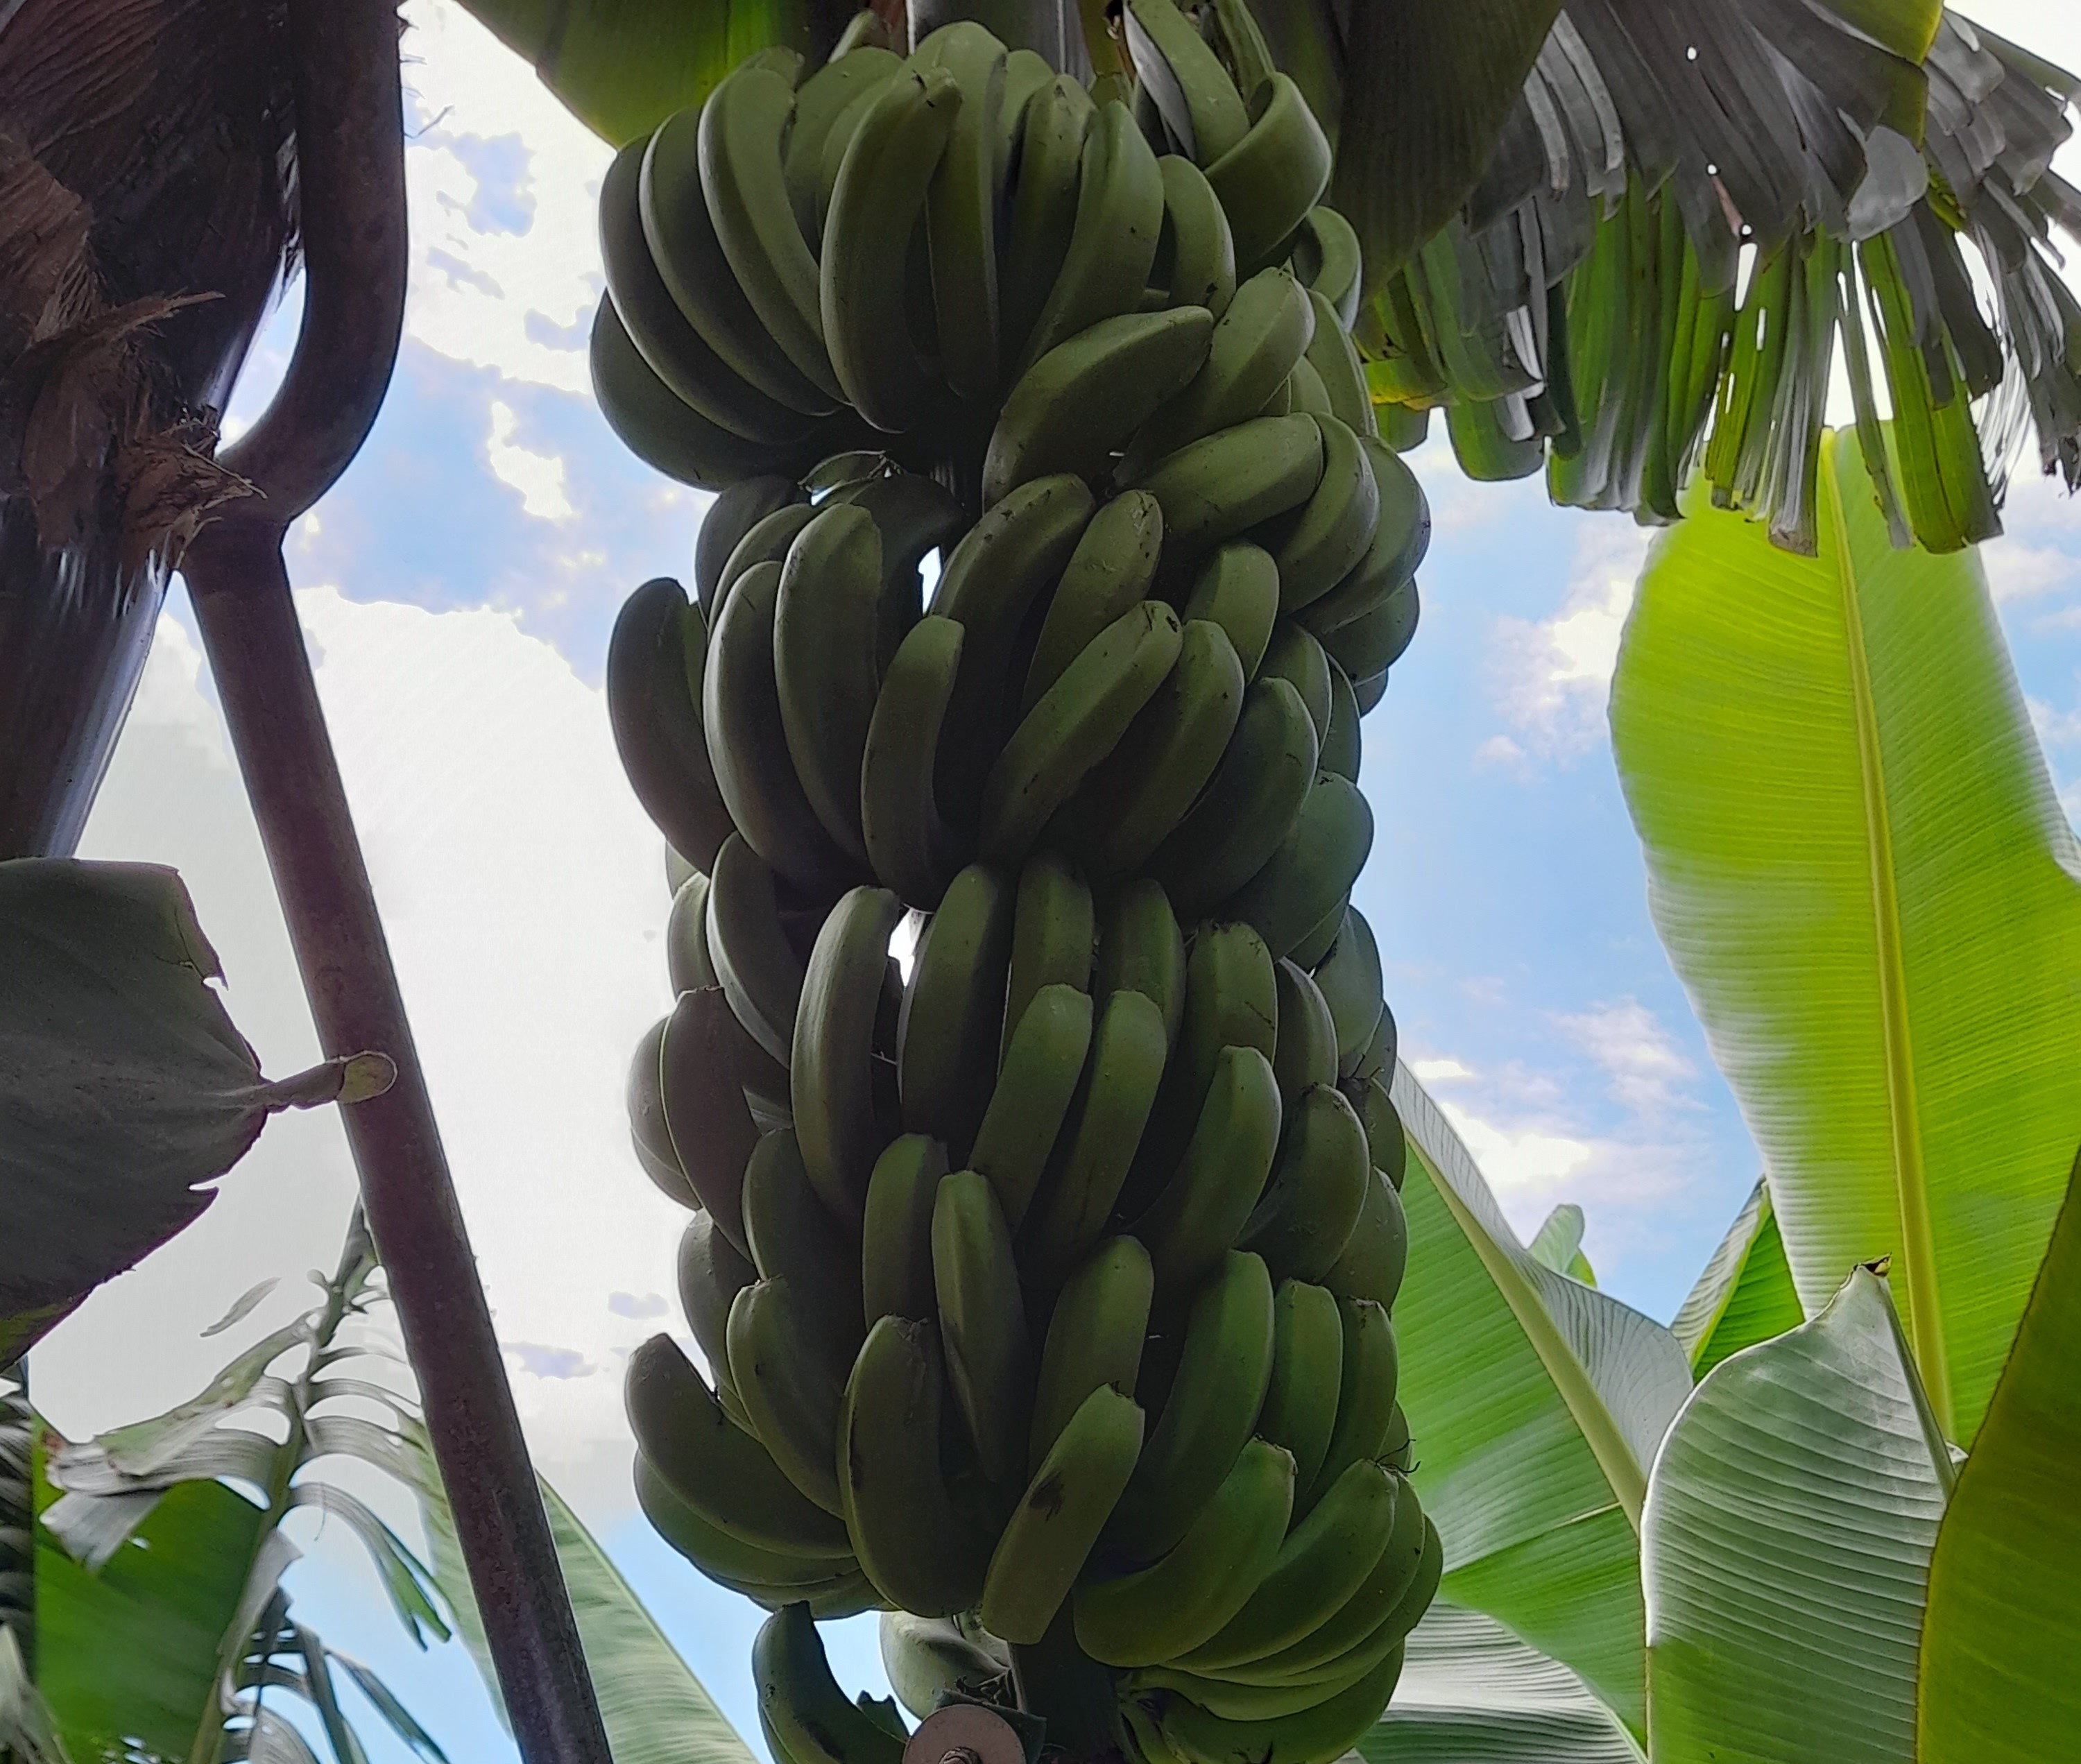
Label: Keep